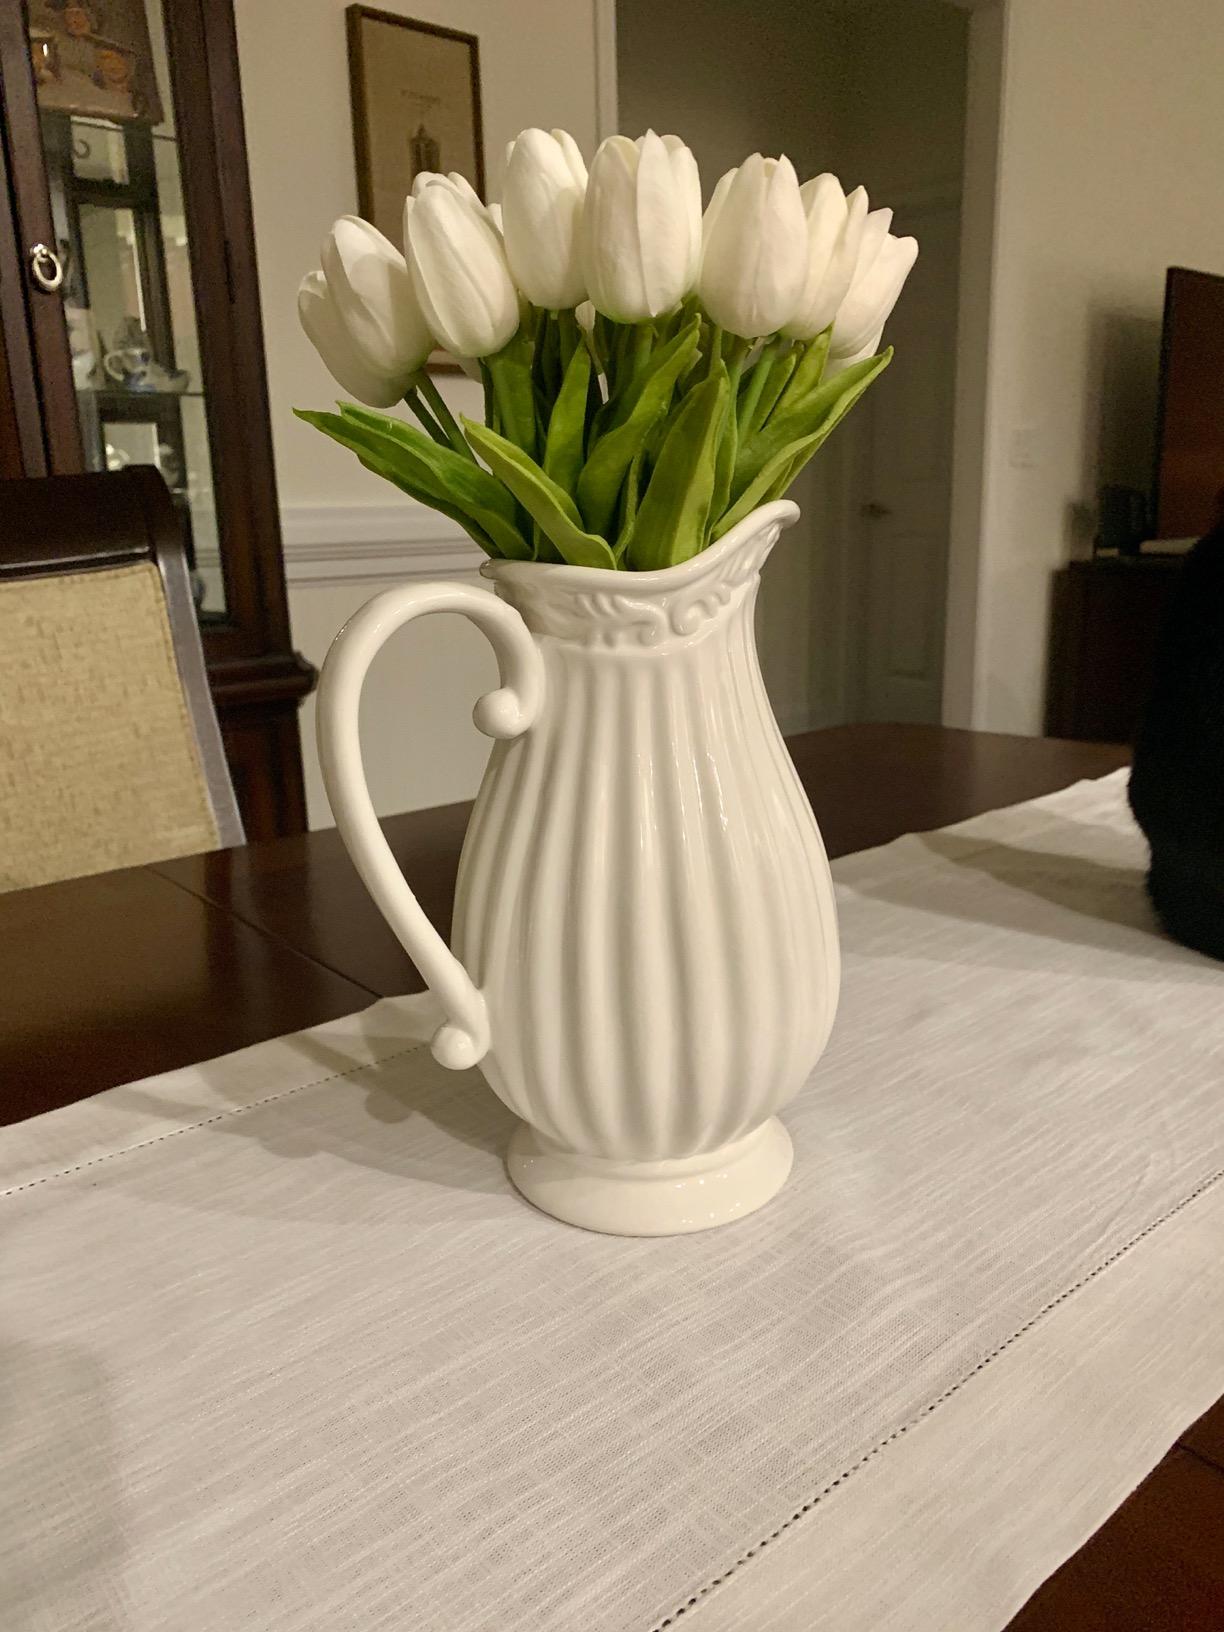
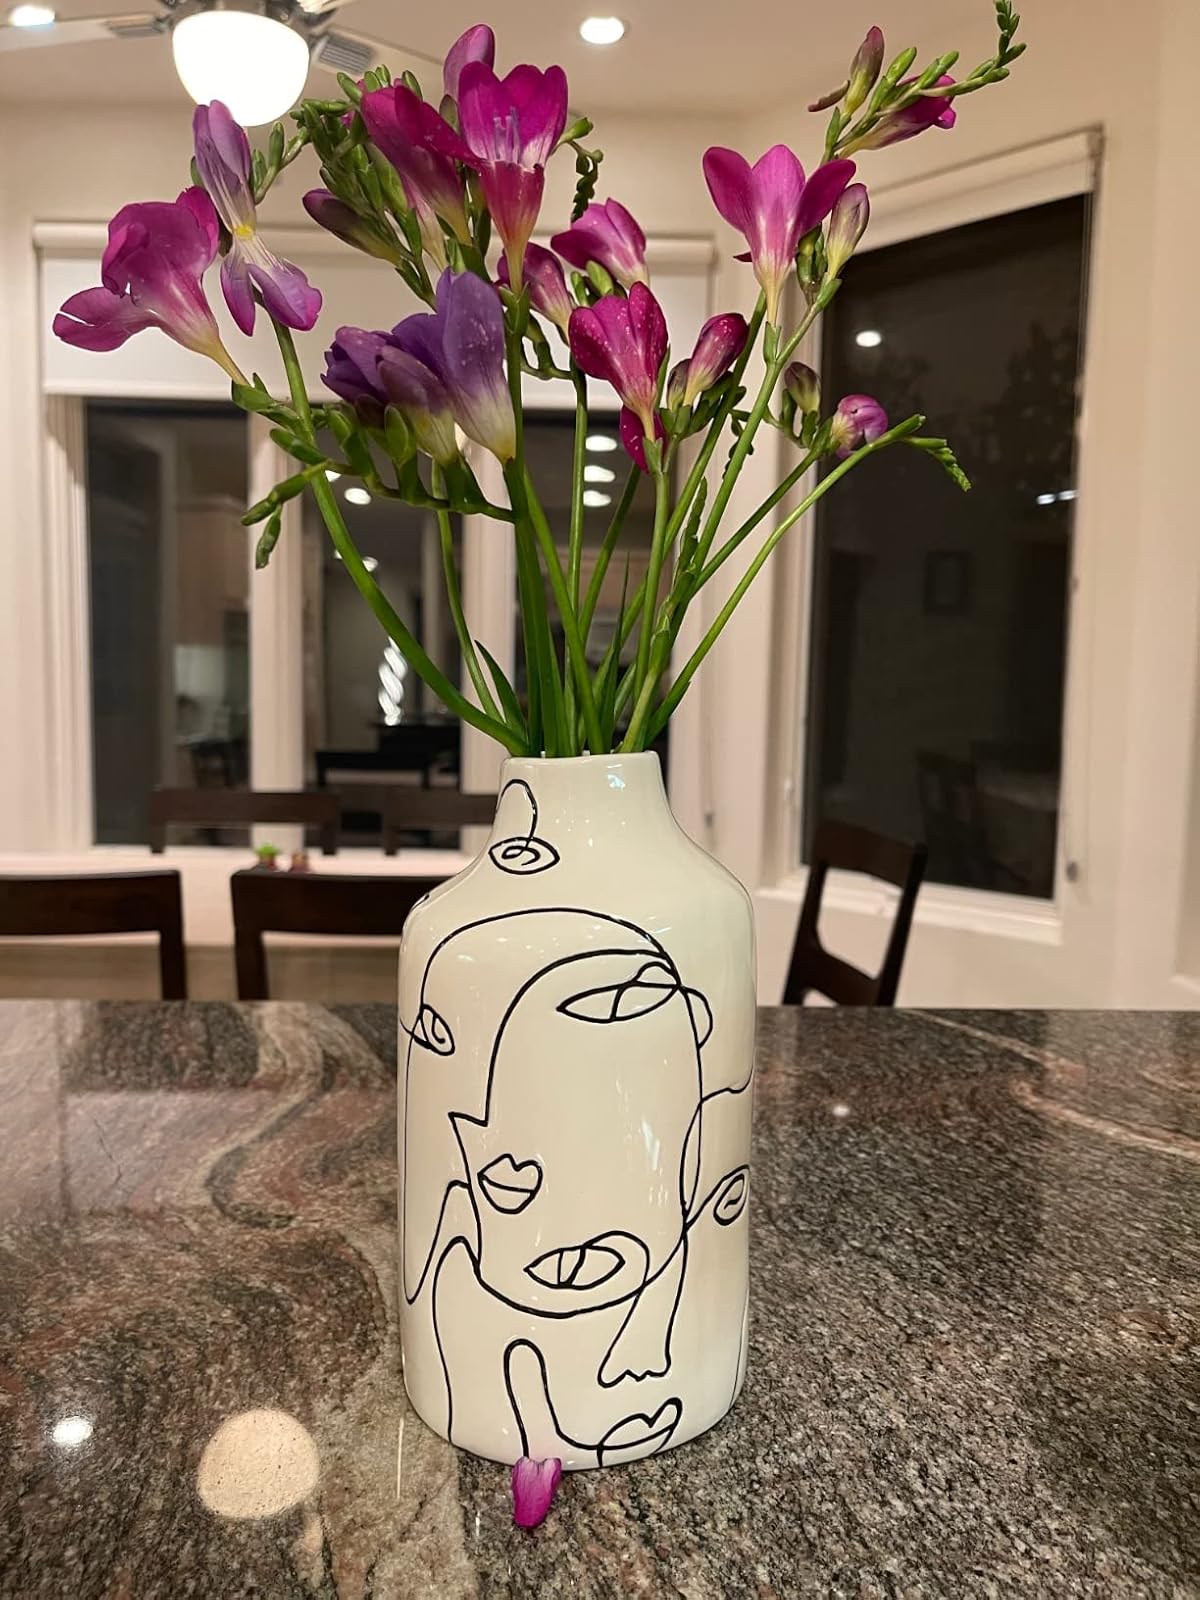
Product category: vase
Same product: no